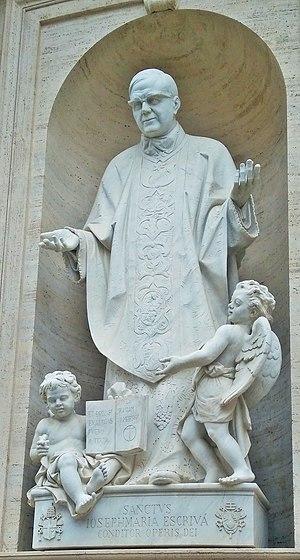
Statue de saint Josémaria, représenté vêtu des ornements sacerdotaux, dans une niche de la basilique Saint-Pierre de Rome, vue depuis la sacristie.
Josemaría Escrivá, né le 9 janvier 1902 à Barbastro et mort le 26 juin 1975 à Rome, est le fondateur de l'Opus Dei, une prélature personnelle de l'Église catholique. Il est canonisé par Jean-Paul II le 6 octobre 2002. En prêchant l'appel universel à la sainteté et à l'apostolat, Josémaría est un précurseur du Concile Vatican II. Le cardinal Jean-Marie Lustiger voit en lui « une de ces figures qui traversent les siècles et révèlent, d’une certaine façon, à l’observateur qui sait voir, ce que l’Esprit est en train de faire dans son Église. L’œuvre précise à laquelle la Providence a appelé le bienheureux Josémaría porte sur un de ces messages : mettre en œuvre l’appel à la sainteté de tout le peuple chrétien ». L'Église catholique célèbre saint Josemaría Escrivá le 26 juin.